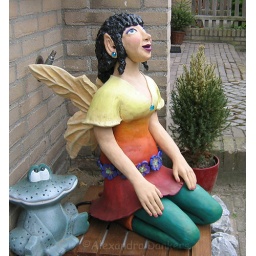
Dit beeld is door mijzelf van klei gemaakt, afgebakken in de oven en naderhand gedry-brusht.